Mohammad-Ali Ramin

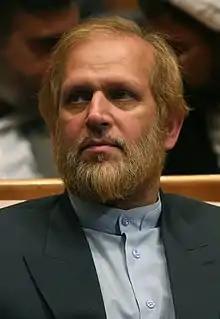
Mohammad Ali Ramin

Mohammad-Ali Ramin (born 1954) is an Iranian politician, political analyst and writer who served as the Vice Minister of Culture and a presidential advisor under President Mahmoud Ahmadinejad. He organised the International Conference to Review the Global Vision of the Holocaust, a conference involving Holocaust deniers, which took place in Tehran in 2006.